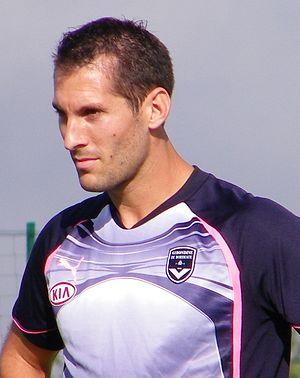
La saison 2005-2006 des Girondins de Bordeaux est la 14ᵉ saison consécutive du club en première division du championnat de France, et la 58ᵉ au sein de l'élite du football français.
Florian Marange est un footballeur professionnel français né le 3 mars 1986 à Talence. Il évolue au poste de défenseur latéral gauche.